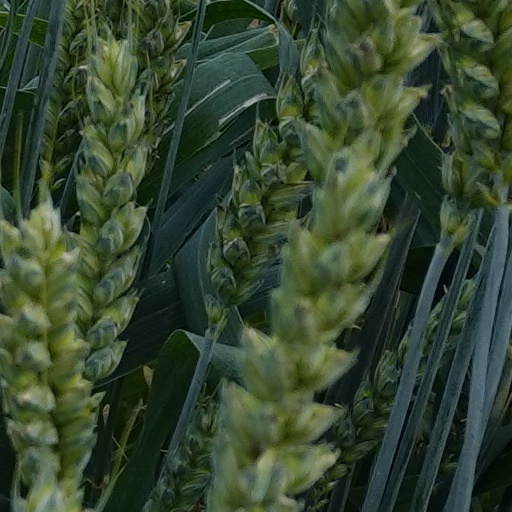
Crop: wheat